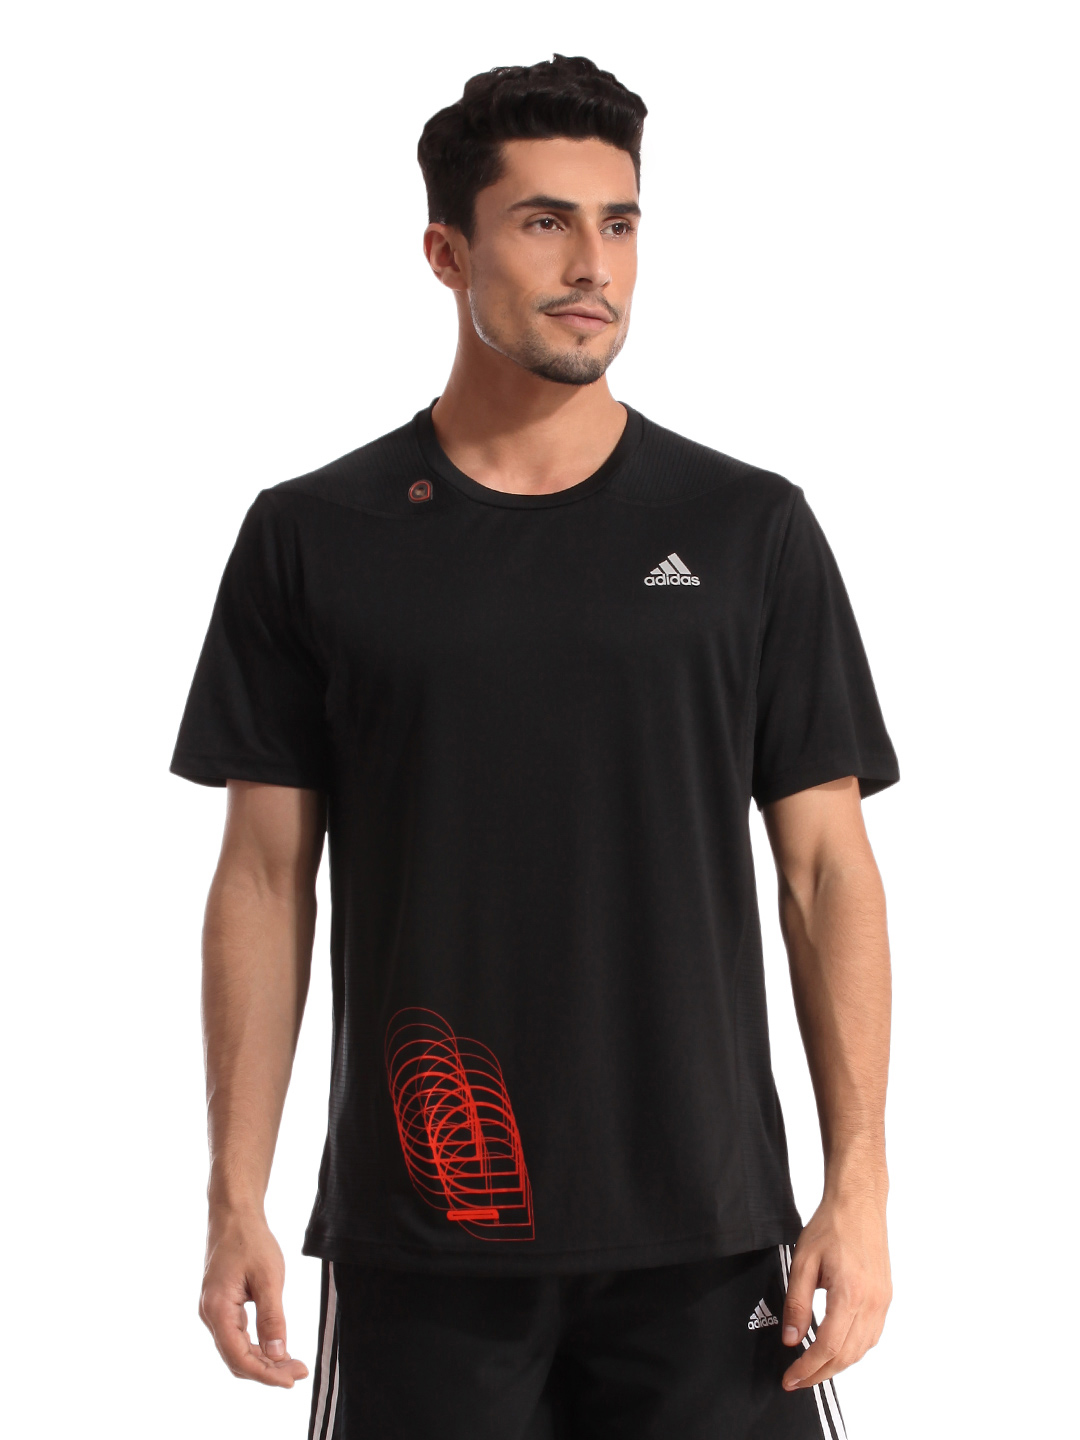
ADIDAS Men Black T-shirt
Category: Apparel / Topwear / Tshirts
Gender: Men
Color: Black
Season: Summer 2012
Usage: Sports